Corey Wingard

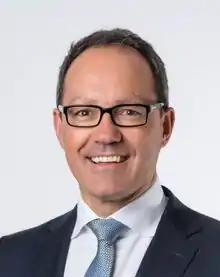

Corey Luke Wingard is an Australian former politician. He was a Liberal member of the South Australian House of Assembly from the 2014 state election, representing Mitchell until 2018 and Gibson until his defeat in 2022. Wingard served as the Minister for Infrastructure and Transport. He was also Minister for Recreation, Sport and Racing in the Marshall Ministry from 2018 to 2022. He previously served as the Minister for Police, Emergency Services and Correctional Services.